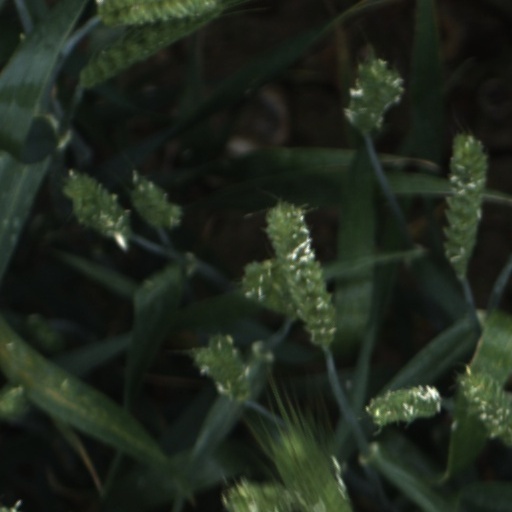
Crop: wheat